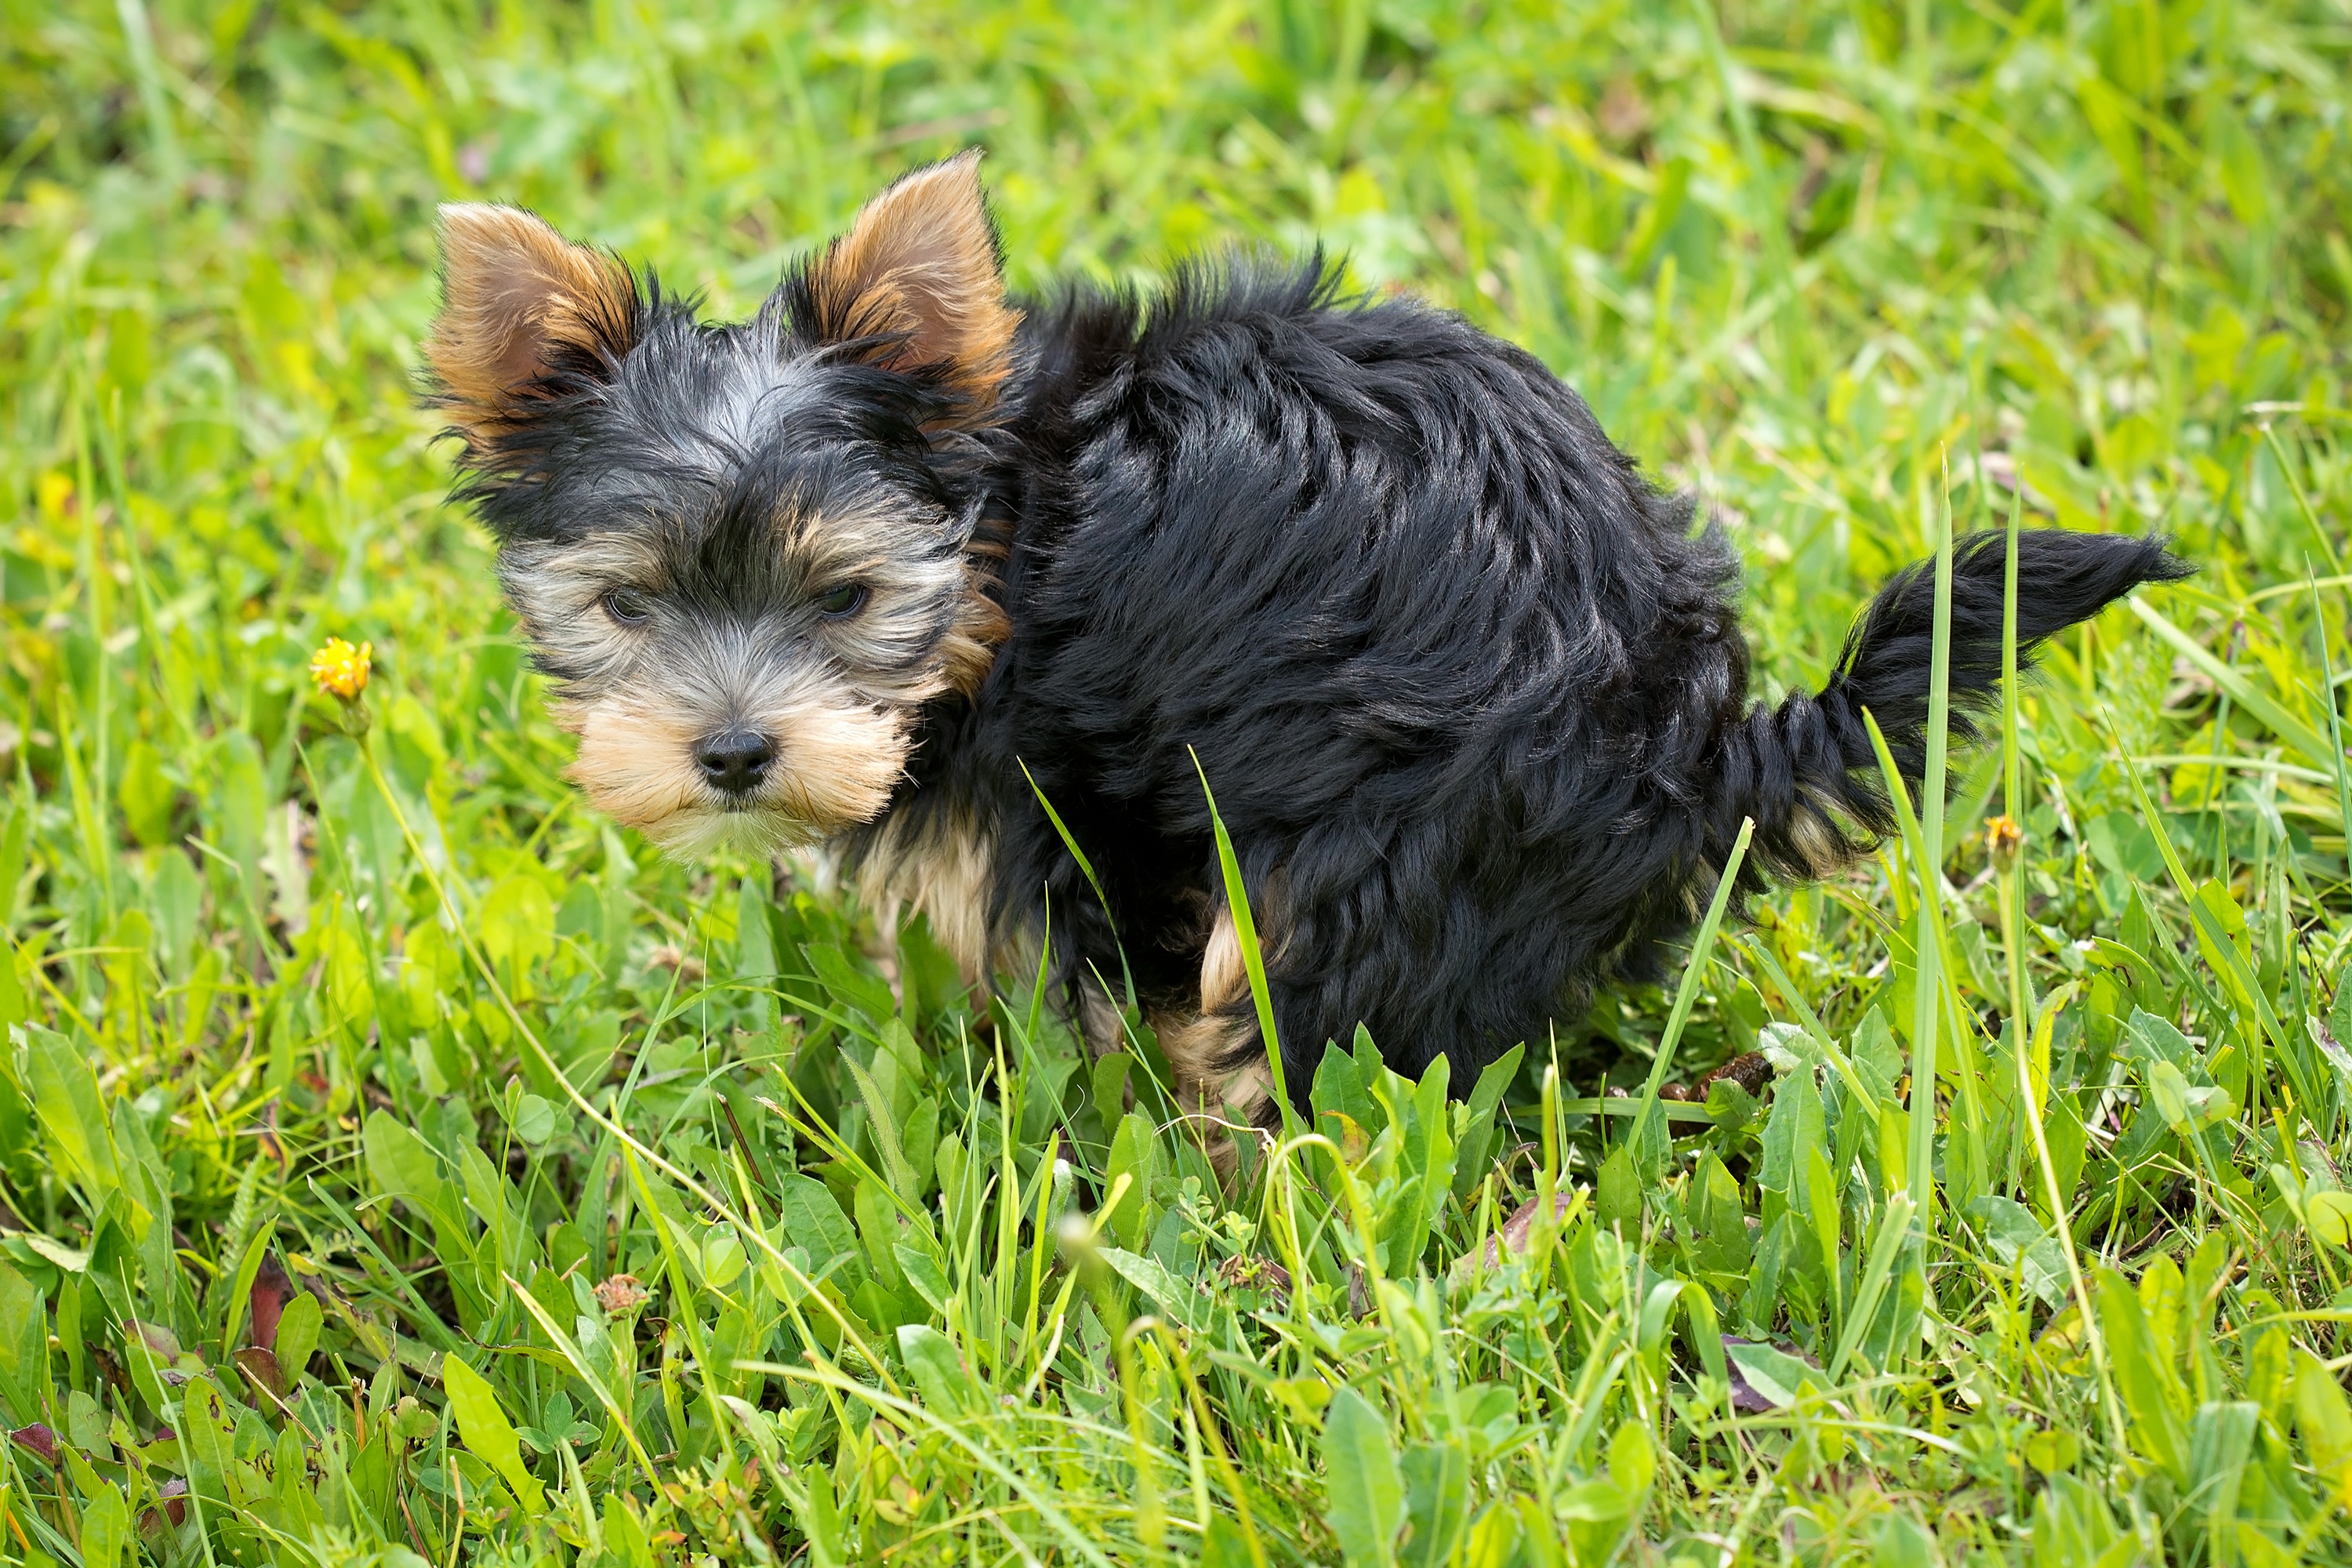
nature, grass, meadow, puppy, dog, animal, pet, mammal, vertebrate, dog breed, terrier, small dog, yorkshire terrier, cairn terrier, breed dog, do business, dog feces, settle kot, australian silky terrier, dog like mammal, carnivoran, australian terrier, schnoodle, vulnerable native breeds